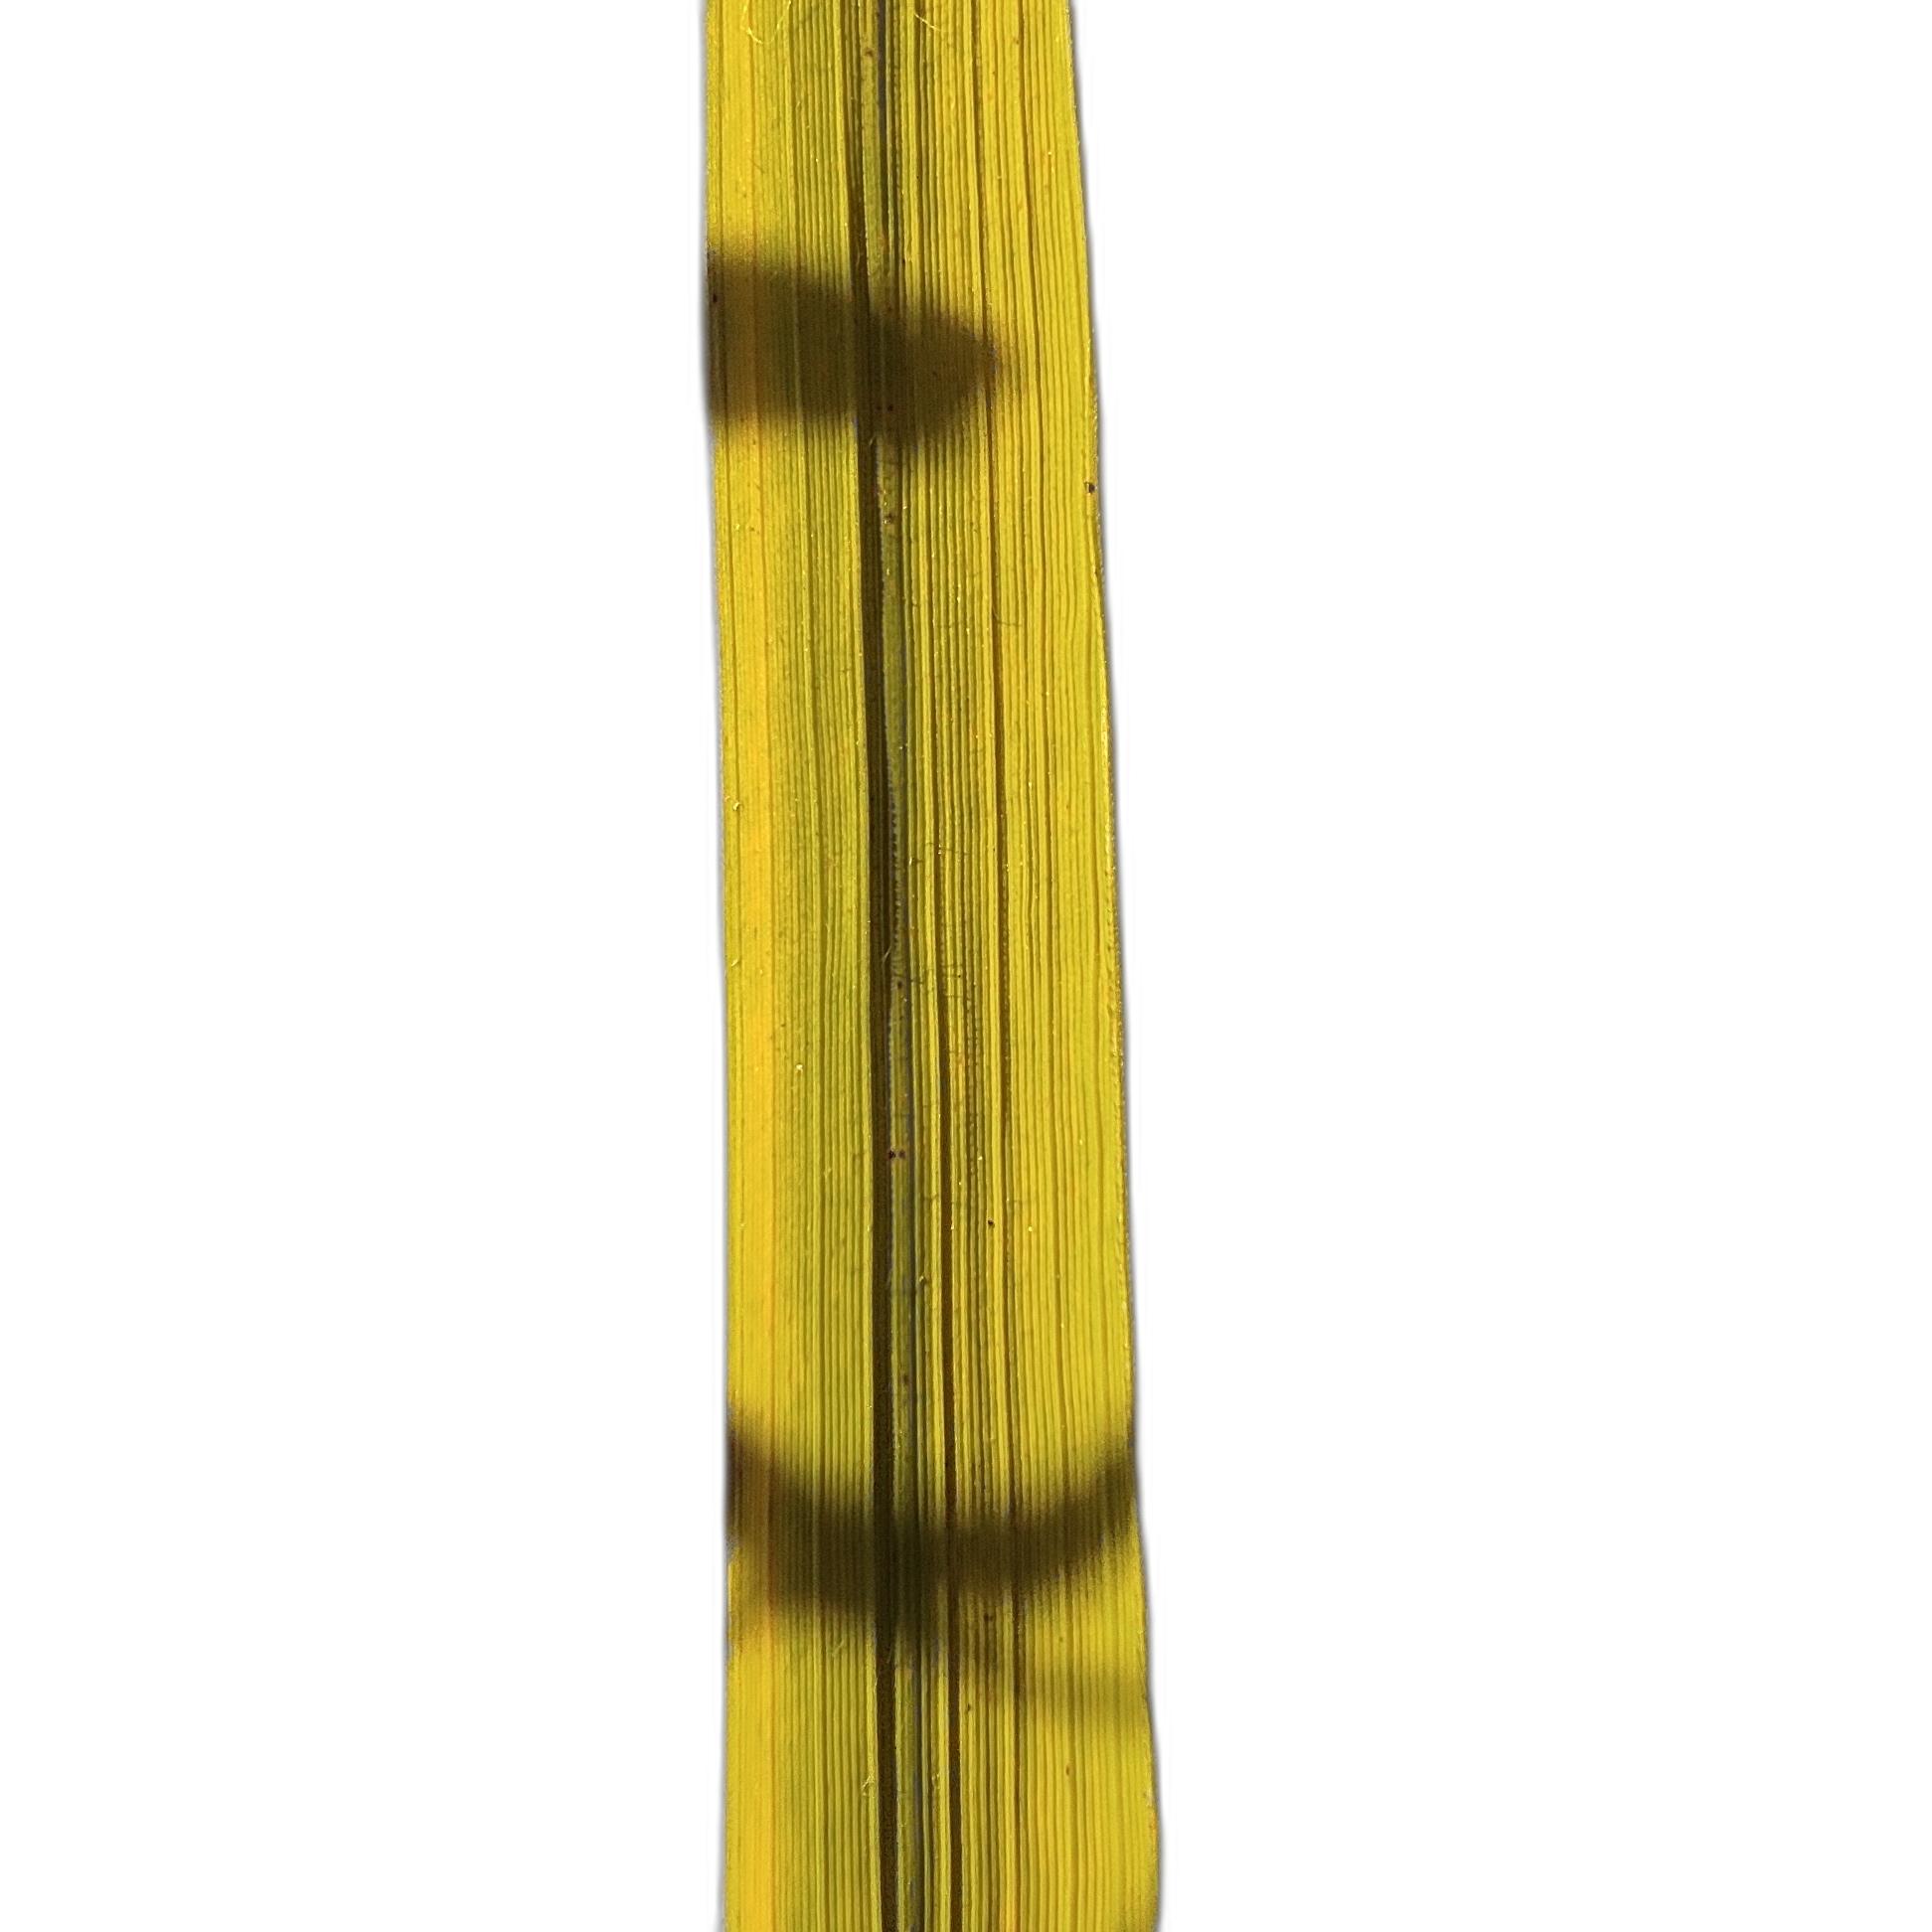
Label: Rice Tungro